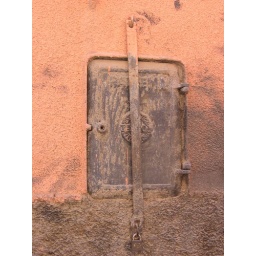
A locked door in the medina wall